Kumarikkal Mala

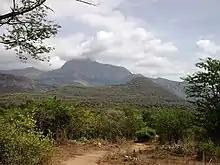
Kumarikkal Mala

Kumarikkal Mala (Malayalam :കുമരിക്കല്‍ മല) is a peak situated in the Chinnar Wildlife Sanctuary (Western Ghats) in Kerala at an altitude of above sea level. It is the highest peak in the Chinnar Wildlife Sanctuary and one of the highest peaks in Anamalai Hills exceeding .